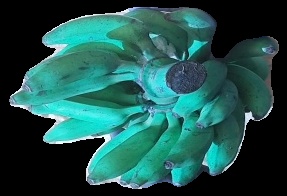
Variety: elakki-bale
Grade: grade3